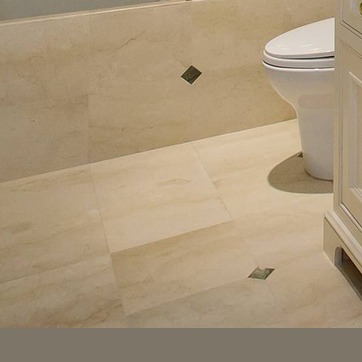
Material: tile